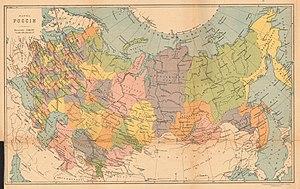
En 1914 l’Empire russe était divisé en cent gouvernements, oblasts et okrougs.